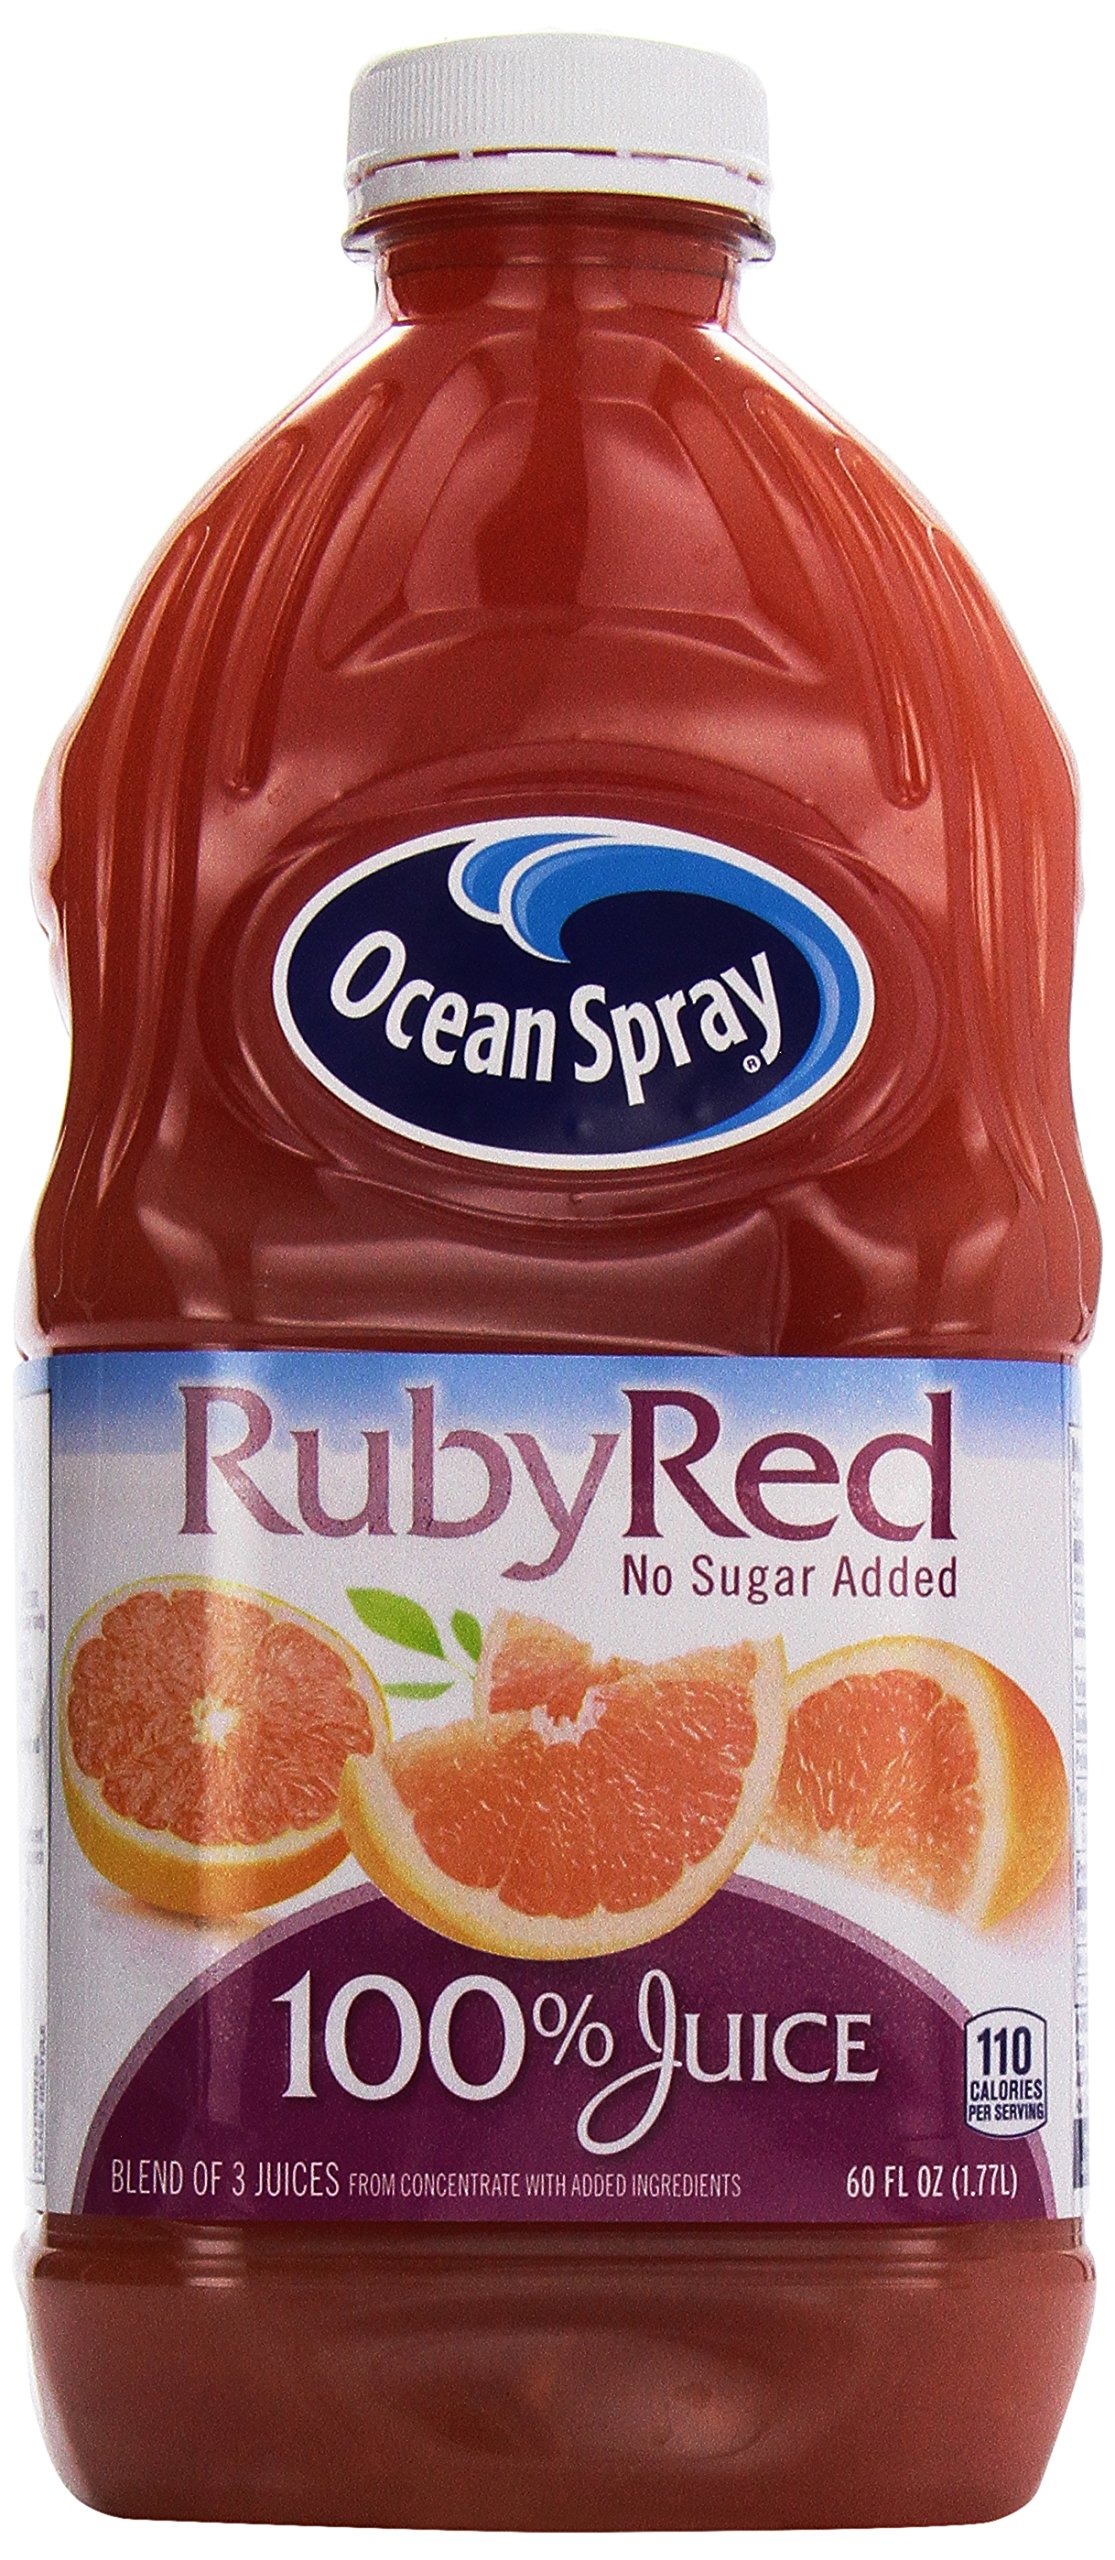
Item Name: Ocean Spray Ruby Red Grapefruit Juice, No Sugar Added, 60 oz
Bullet Point 1: No Sugar Added
Bullet Point 2: Enjoy the sweet, invigorating grapefruit juice taste
Bullet Point 3: Fat-free and low in sodium
Value: 60.0
Unit: Fl Oz

Price: 3.68